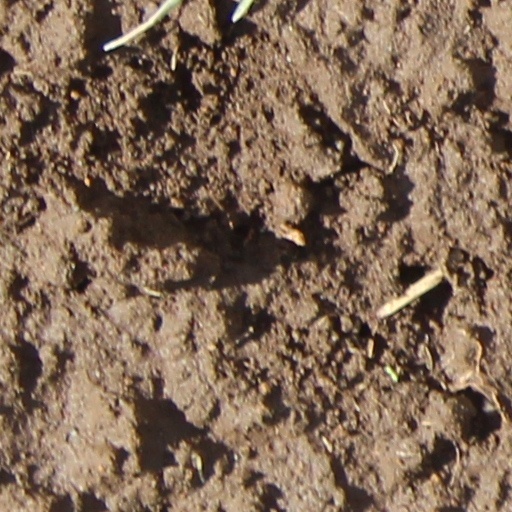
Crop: wheat